Mount Smart Stadium

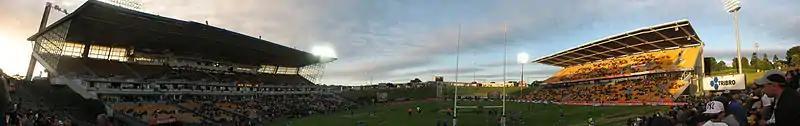
Panoramic image of Mt Smart Stadium in 2006

As of 12 July 2006, the stadium reverted to its original name, Mt Smart Stadium. In a press release, the Auckland Regional Council, owners of the stadium, stated they had considered other offers, but felt they did not suit. Auckland Regional Council did not actively pursue a replacement sponsor.